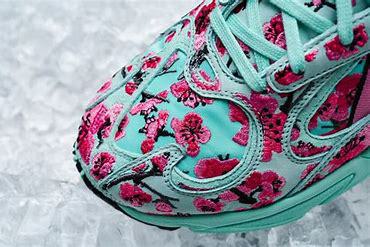
Brand: Adidas
Model: Arizona